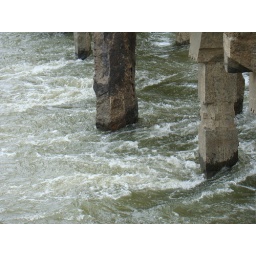
water fushing near the old bridge